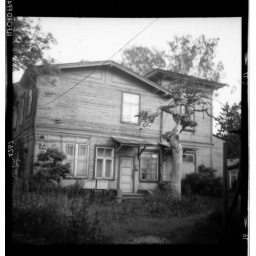
wooden house in Jurmala, close to Riga,Latvia.